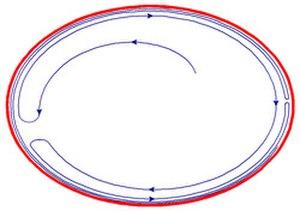
Troisième illustration du théorème de Poincaré-Bendixon
En mathématiques, le théorème de Poincaré-Bendixson est un résultat qualitatif sur les équations différentielles. Il concerne les équations du type : x' = f(x) où f est une fonction continument dérivable, du plan réel dans lui-même et définie sur un ouvert Ω. Le théorème indique que si une solution maximale reste bornée, alors soit elle converge, soit son comportement asymptotique est celui d'une fonction périodique. Autrement dit, le plan est trop étroit pour admettre comme solutions d'équations de type, des trajectoires chaotiques.